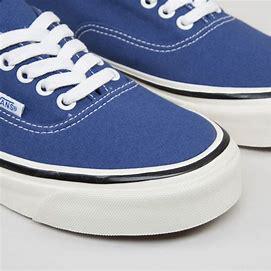
Brand: Vans
Model: Anaheim Factory Authentic 44 DX